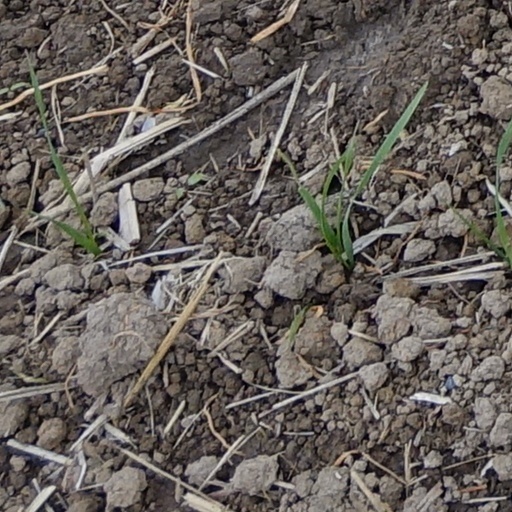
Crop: wheat